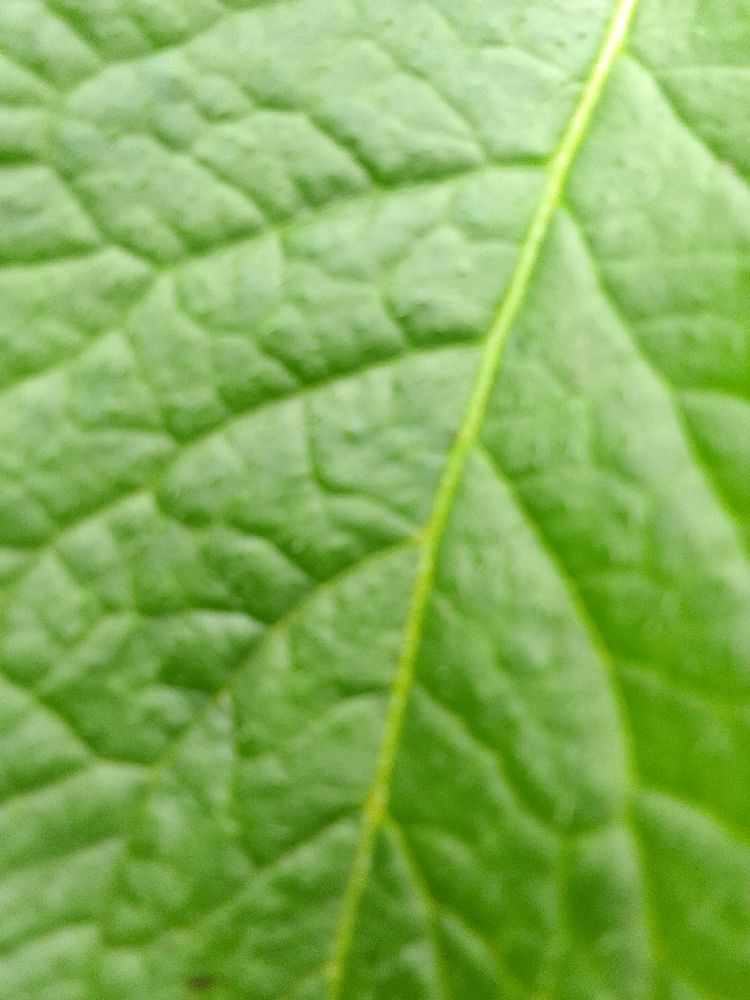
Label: Healthy